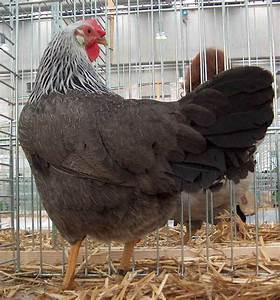
Label: gallina